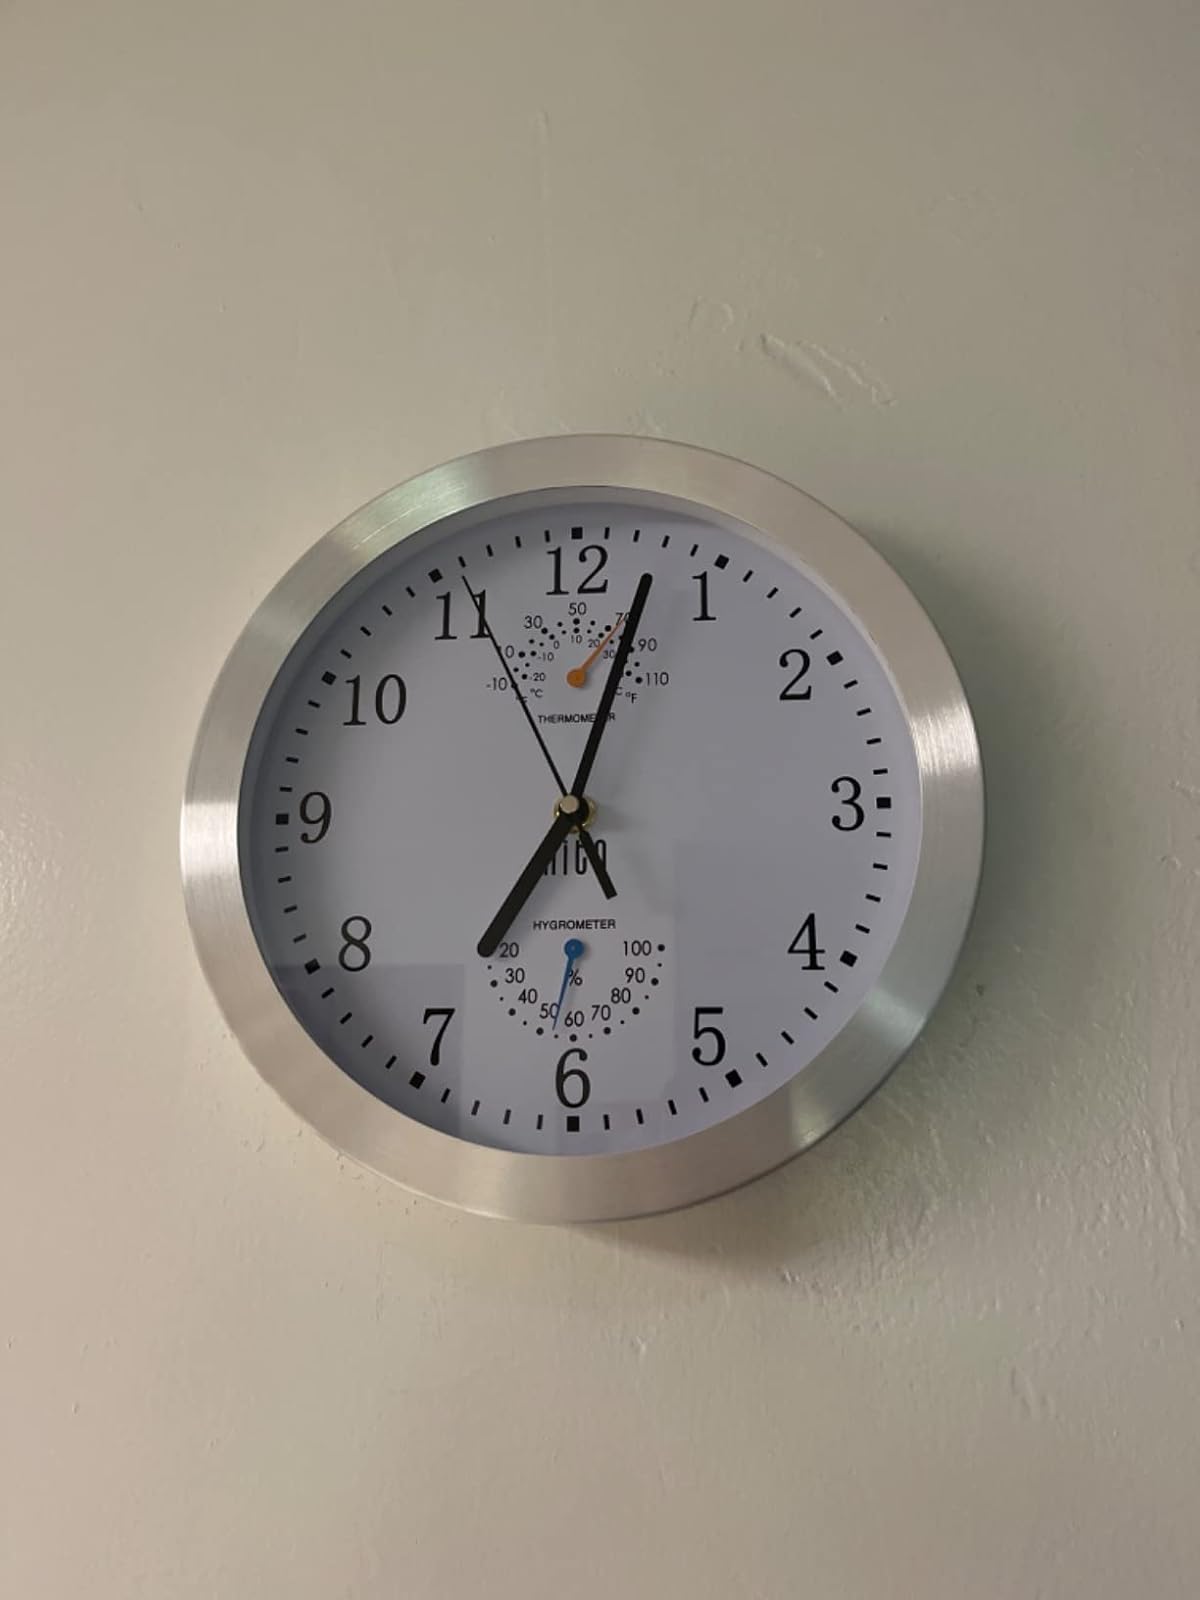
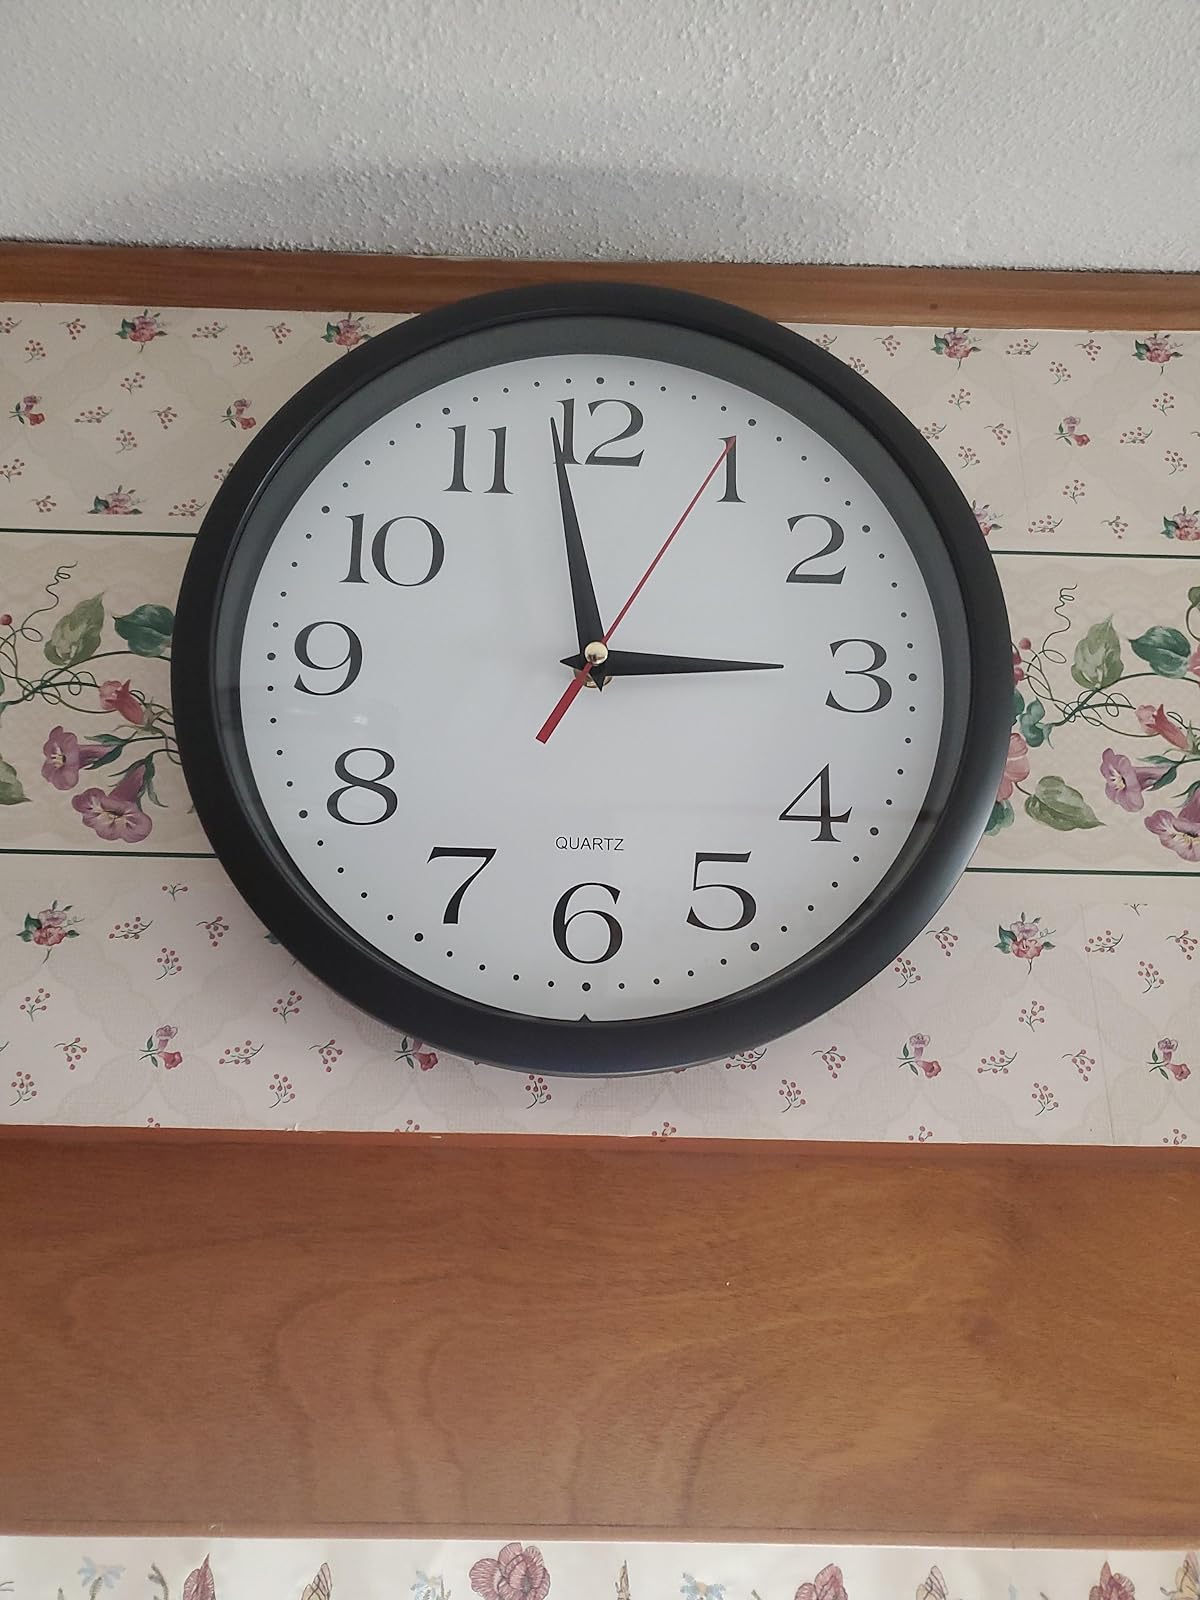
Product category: clock
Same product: no